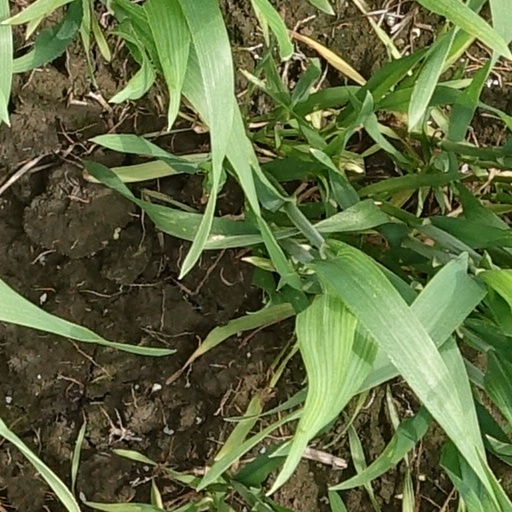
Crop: wheat